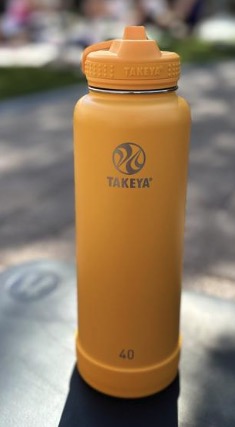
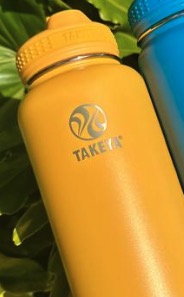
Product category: misc
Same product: yes